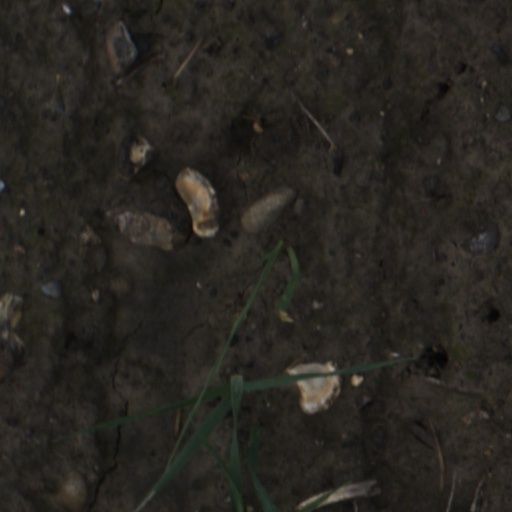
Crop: wheat